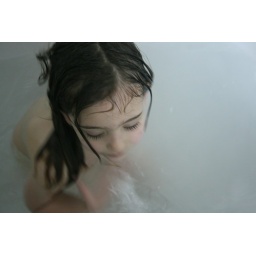
girl in water